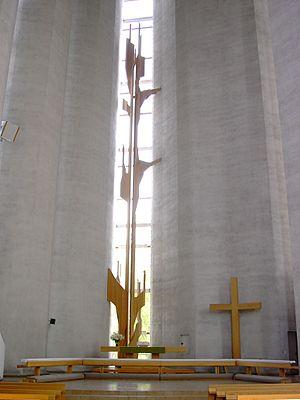
L'église de Kaleva est une église moderne construite entre 1964 et 1966 dans le quartier de Liisankallio à Tampere en Finlande.